Giovanni Felice Ramelli

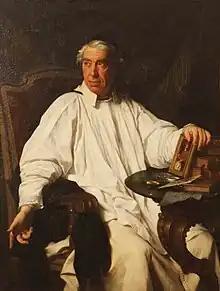

Giovanni Felice Ramelli (1666–1740) was an Italian painter of the Baroque period, active mainly in Rome. He also became an abbot of the Augustinian order of Canons Regular of the Lateran.